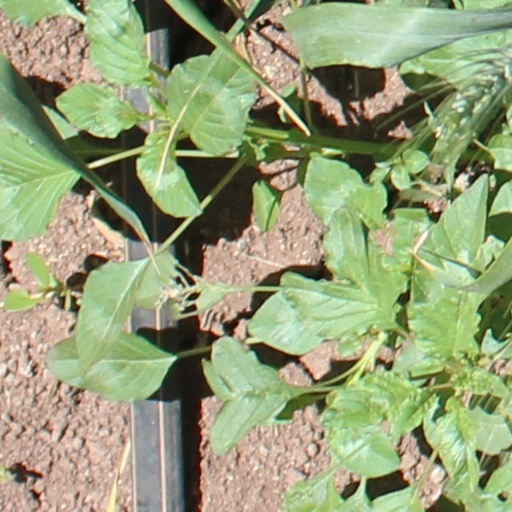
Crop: wheat